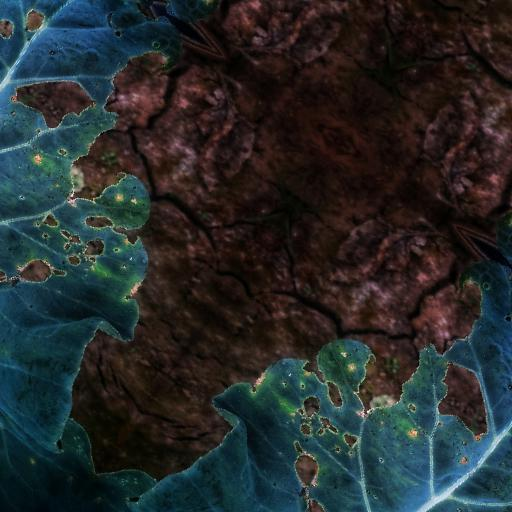
Label: Black Rot